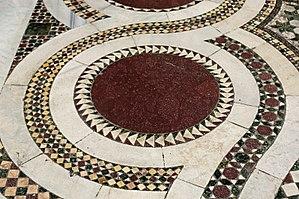
Pavement cosmatesque (XIIe siècle), nef centrale de la basilique di Santa Maria Maggiore. Italiano: Pavimento cosmatesco del XII sec., tra la navata centrale della Basilica di Santa Maria Maggiore in Roma. medium: opus alexandrinum